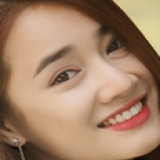
diễn viên Nhã Phương